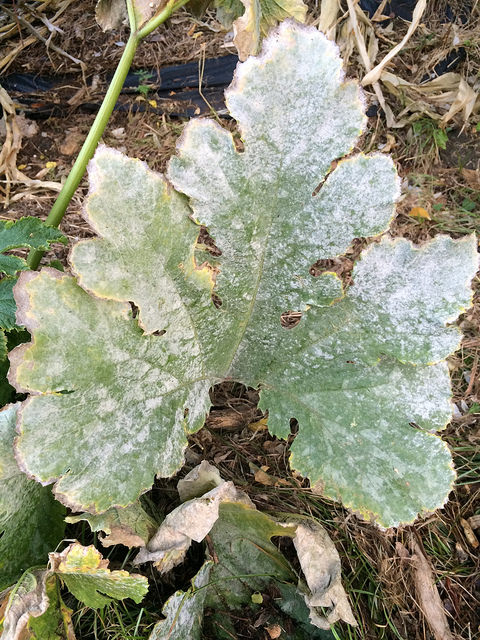
Labels: Squash Powdery mildew leaf